Yeonpo-tang

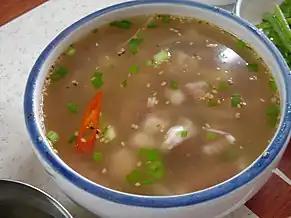
"Nakji-yeonpo-tang" (octopus soup)

Yeonpo-tang or yeonpo-guk is a Korean soup made with beef, radish, tofu, and kelp stock.